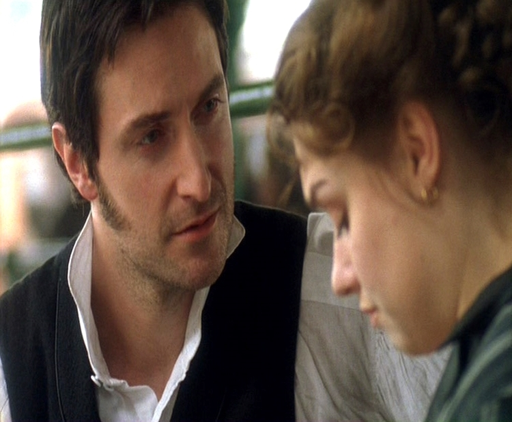
version of the tender final scene .